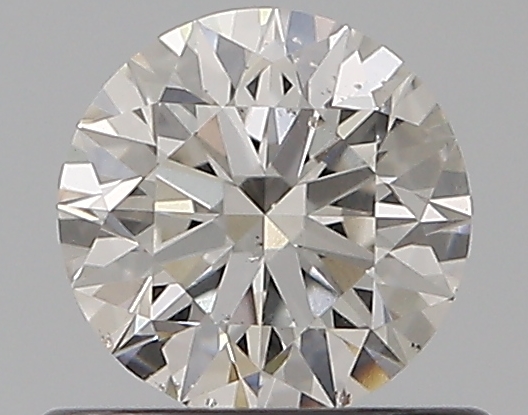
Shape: round
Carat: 0.51
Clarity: SI1
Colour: H
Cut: EX
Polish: EX
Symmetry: EX
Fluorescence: M
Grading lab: GIA
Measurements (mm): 5.09 x 5.13 x 3.19